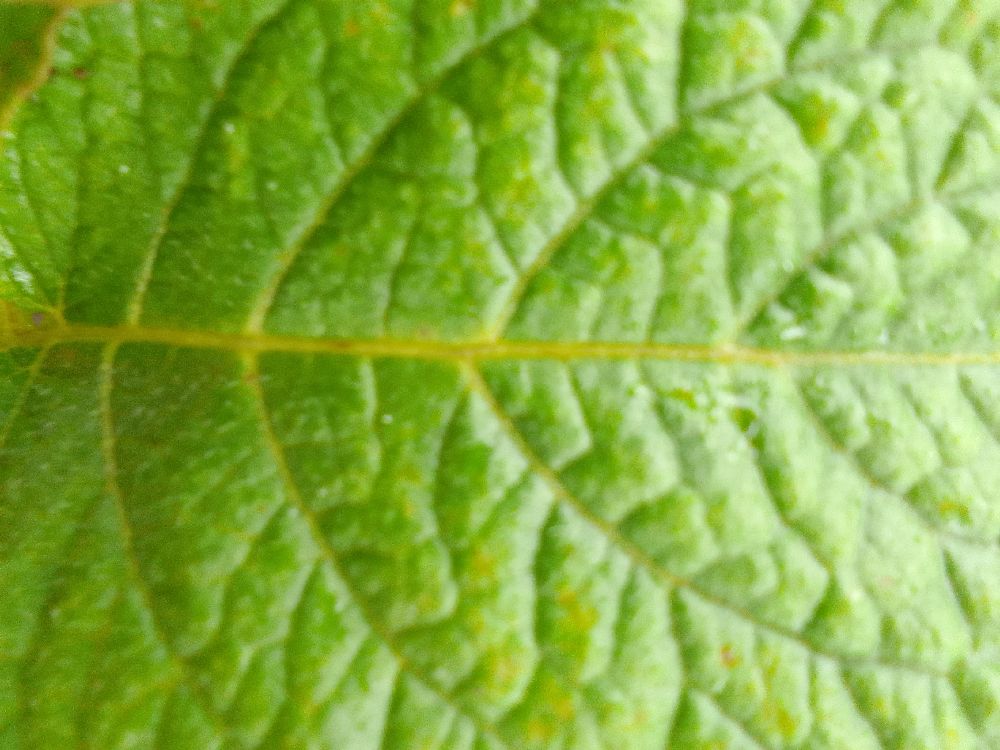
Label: Healthy